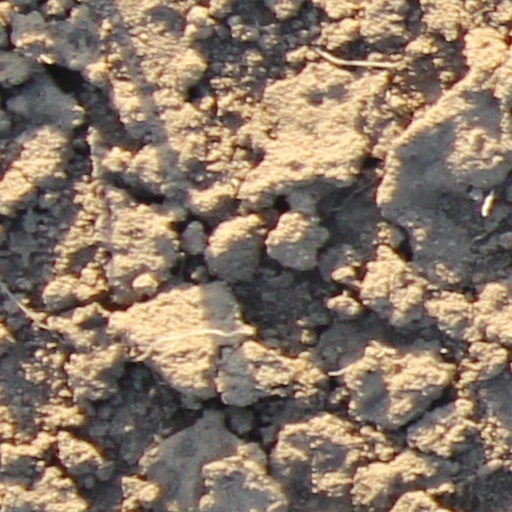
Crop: wheat